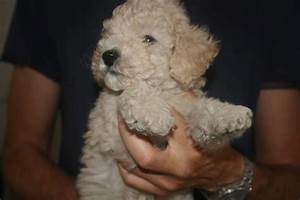
Label: cane